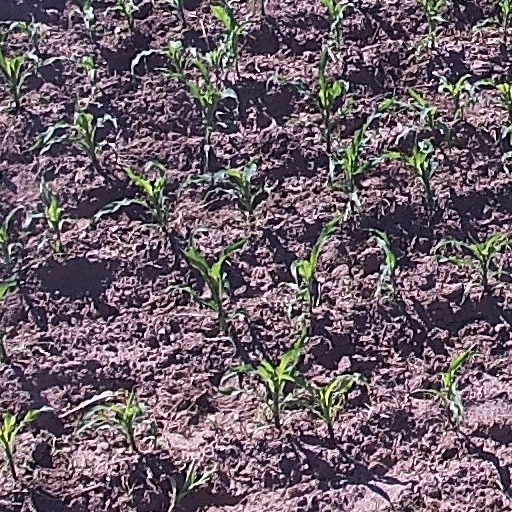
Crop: maize; corn